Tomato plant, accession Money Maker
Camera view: vertical (180 deg); turntable rotation: 240 degrees
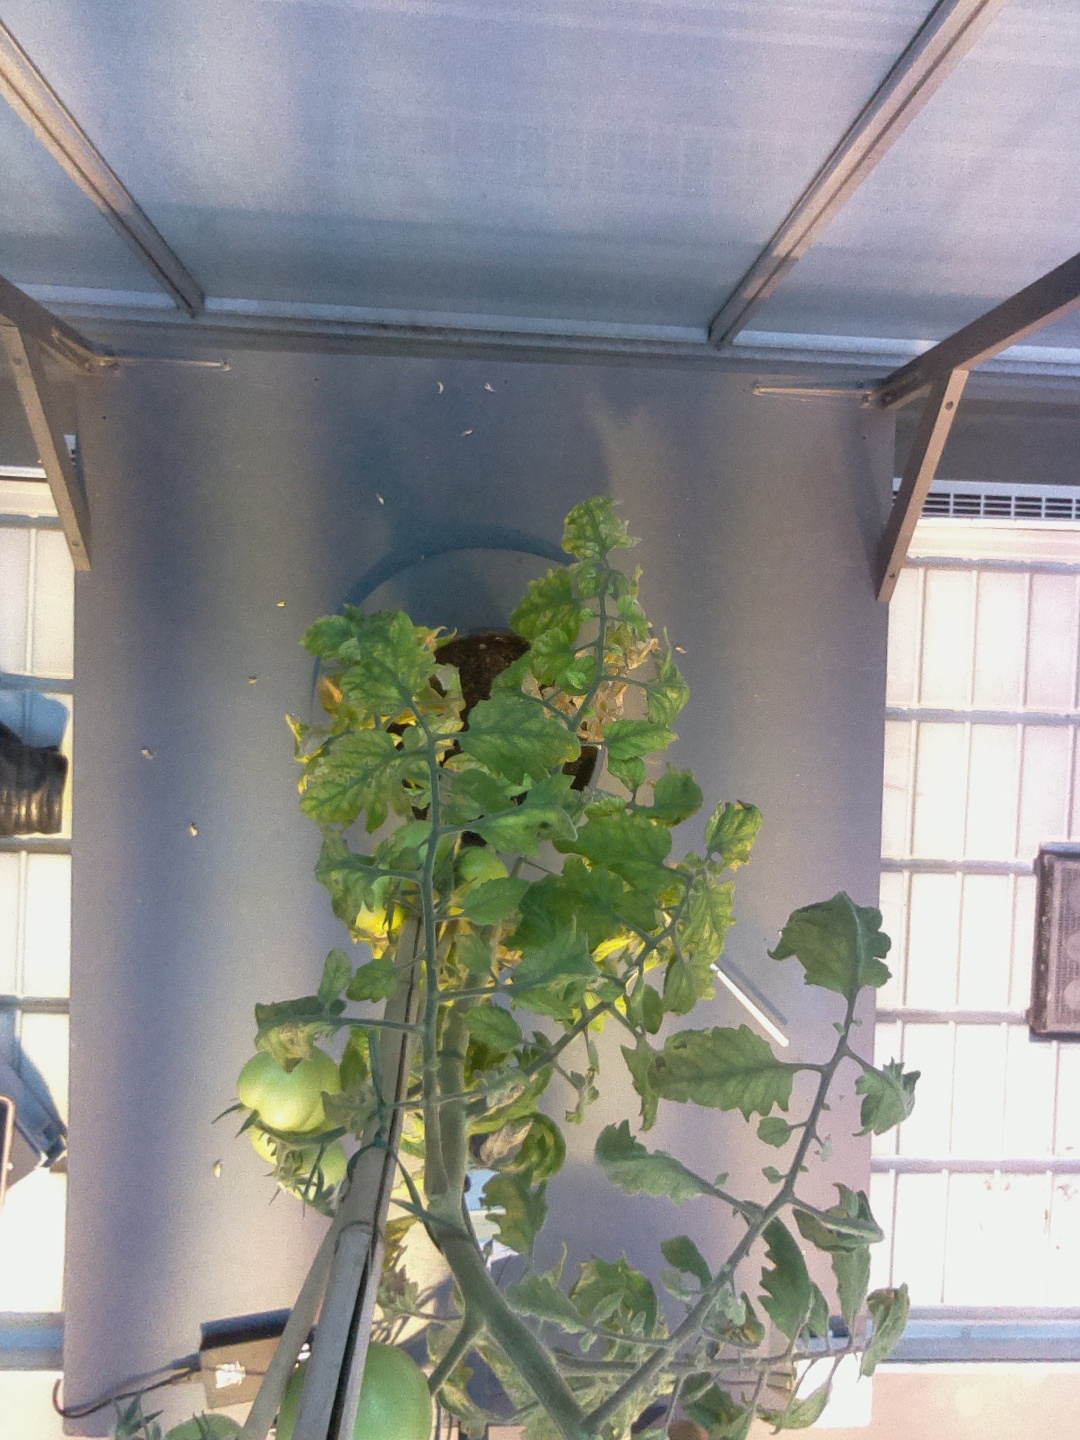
BBCH growth stage 79: 90% -100% of final fruit size